Hartwall Original Long Drink

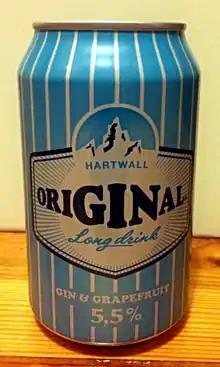
Hartwall Original Long Drink.

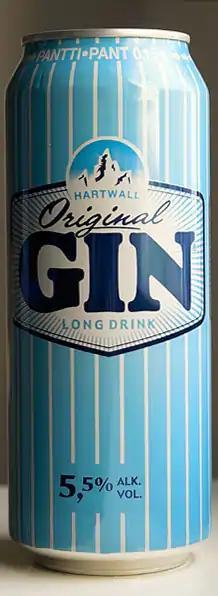
An earlier version of the Original Long Drink can.

Hartwall Original Long Drink (stylised as oriGINal) is a brand of long drink produced by the Finnish brewery Hartwall.